Mohammed bin Hamad Al Thani (born 1988)

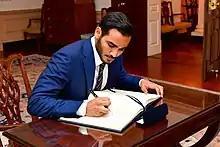
Sheikh Mohammed bin Hamad bin Khalifa Al Thani signing Rex Tillerson's guestbook, 2017

Mohammed bin Hamad bin Khalifa Al Thani (born 18 April 1988) is a member of the House of Thani. He is the brother of the Emir of Qatar, Sheikh Tamim bin Hamad Al Thani and the son of the former Emir of Qatar, Sheikh Hamad bin Khalifa Al Thani, with his second wife Sheikha Moza bint Nasser Al-Missned.